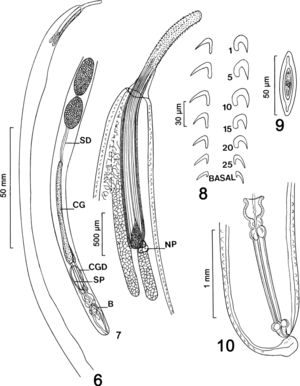
Les Diplosentinae forment une sous-famille d'acanthocéphales. Elle comprend deux genres composés des espèces suivantes :